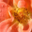
Label: rose